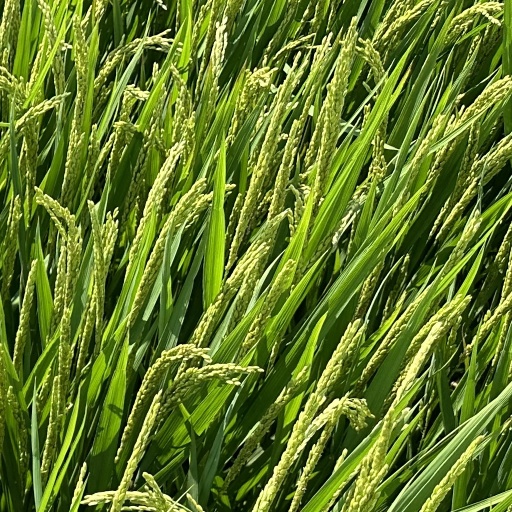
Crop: rice